San Francesco di Paola, Milan

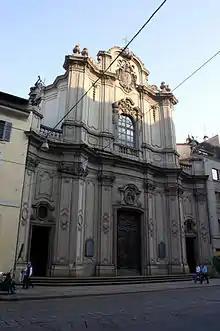
8903 - Milano - Via Manzoni - San Francesco di Paola - Foto Giovanni Dall'Orto 14-Apr-2007.jpg

San Francesco di Paola is a Baroque style, Roman Catholic church located on Via Manzoni in Milan, Italy.